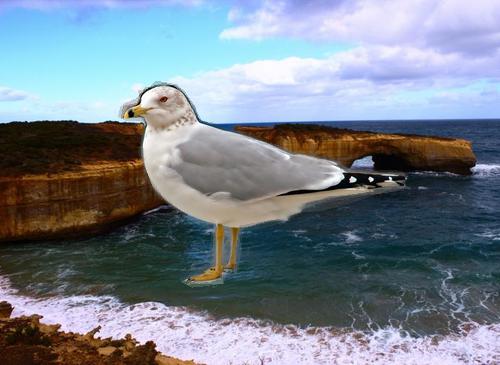
Bird species: Ring_billed_Gull
Bird type: waterbird
Background: water